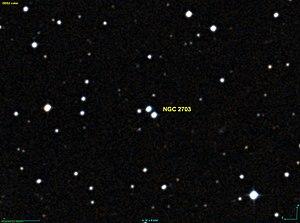
Image créée à l'aide du logiciel Aladin Sky Atlas du Centre de Données astronomiques de Strasbourg et des données publiques en format FIT de DSS (Digitized Sky Survey).
NGC 2703 est une paire d'étoiles située dans la constellation de l'Hydre.